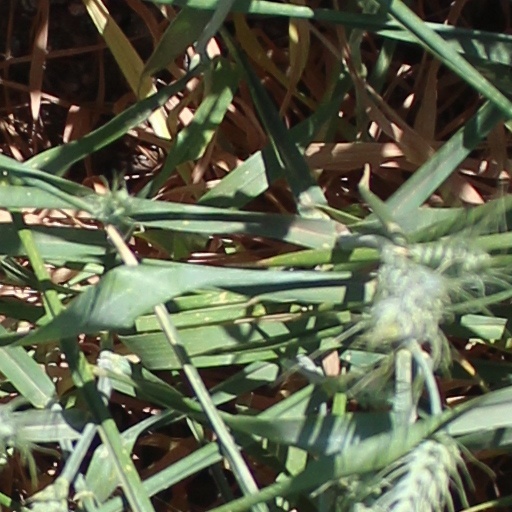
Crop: wheat